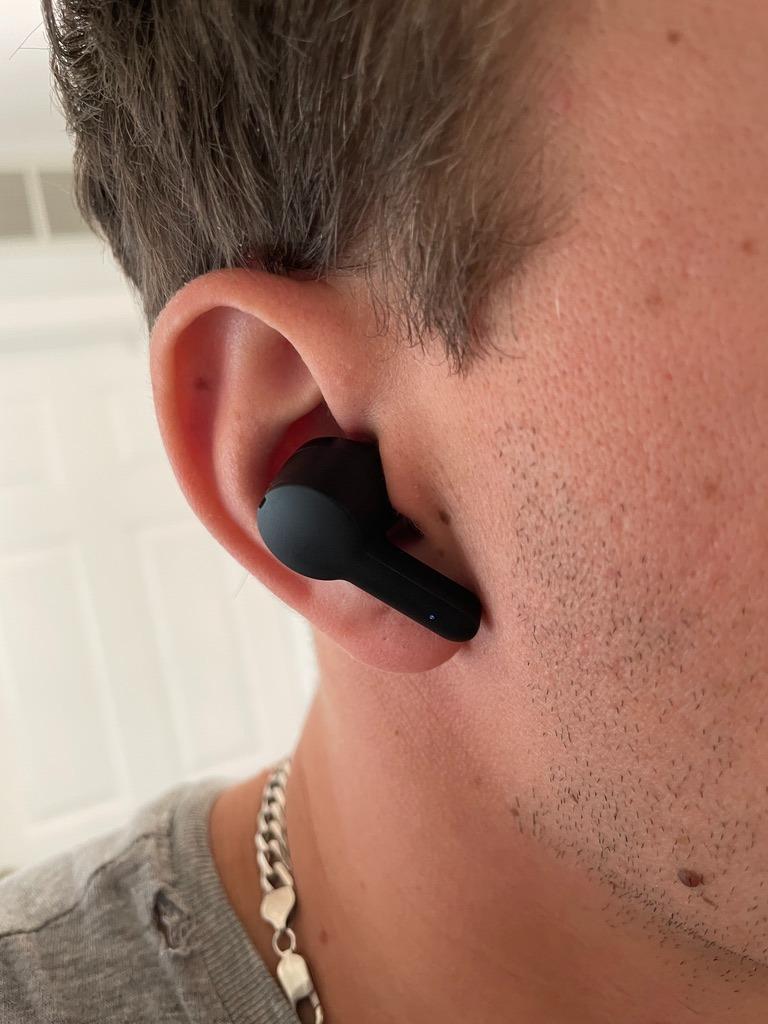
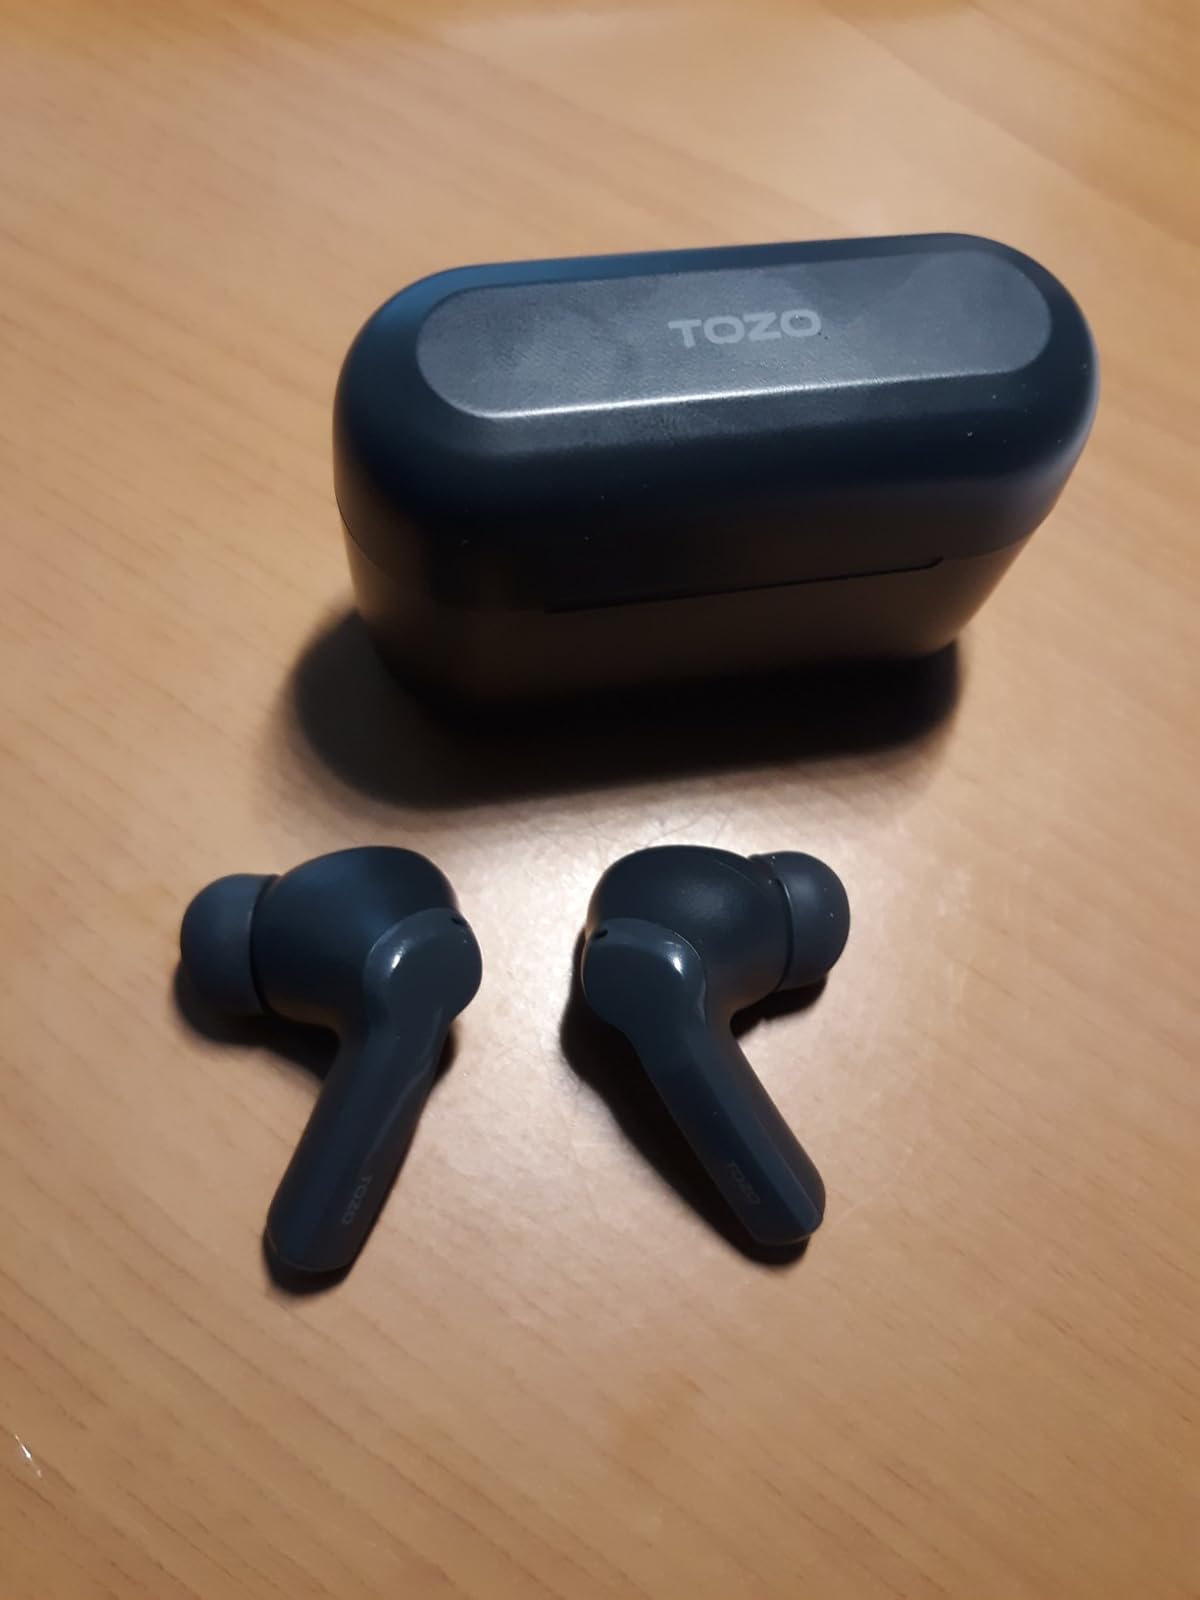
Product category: earbuds
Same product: no